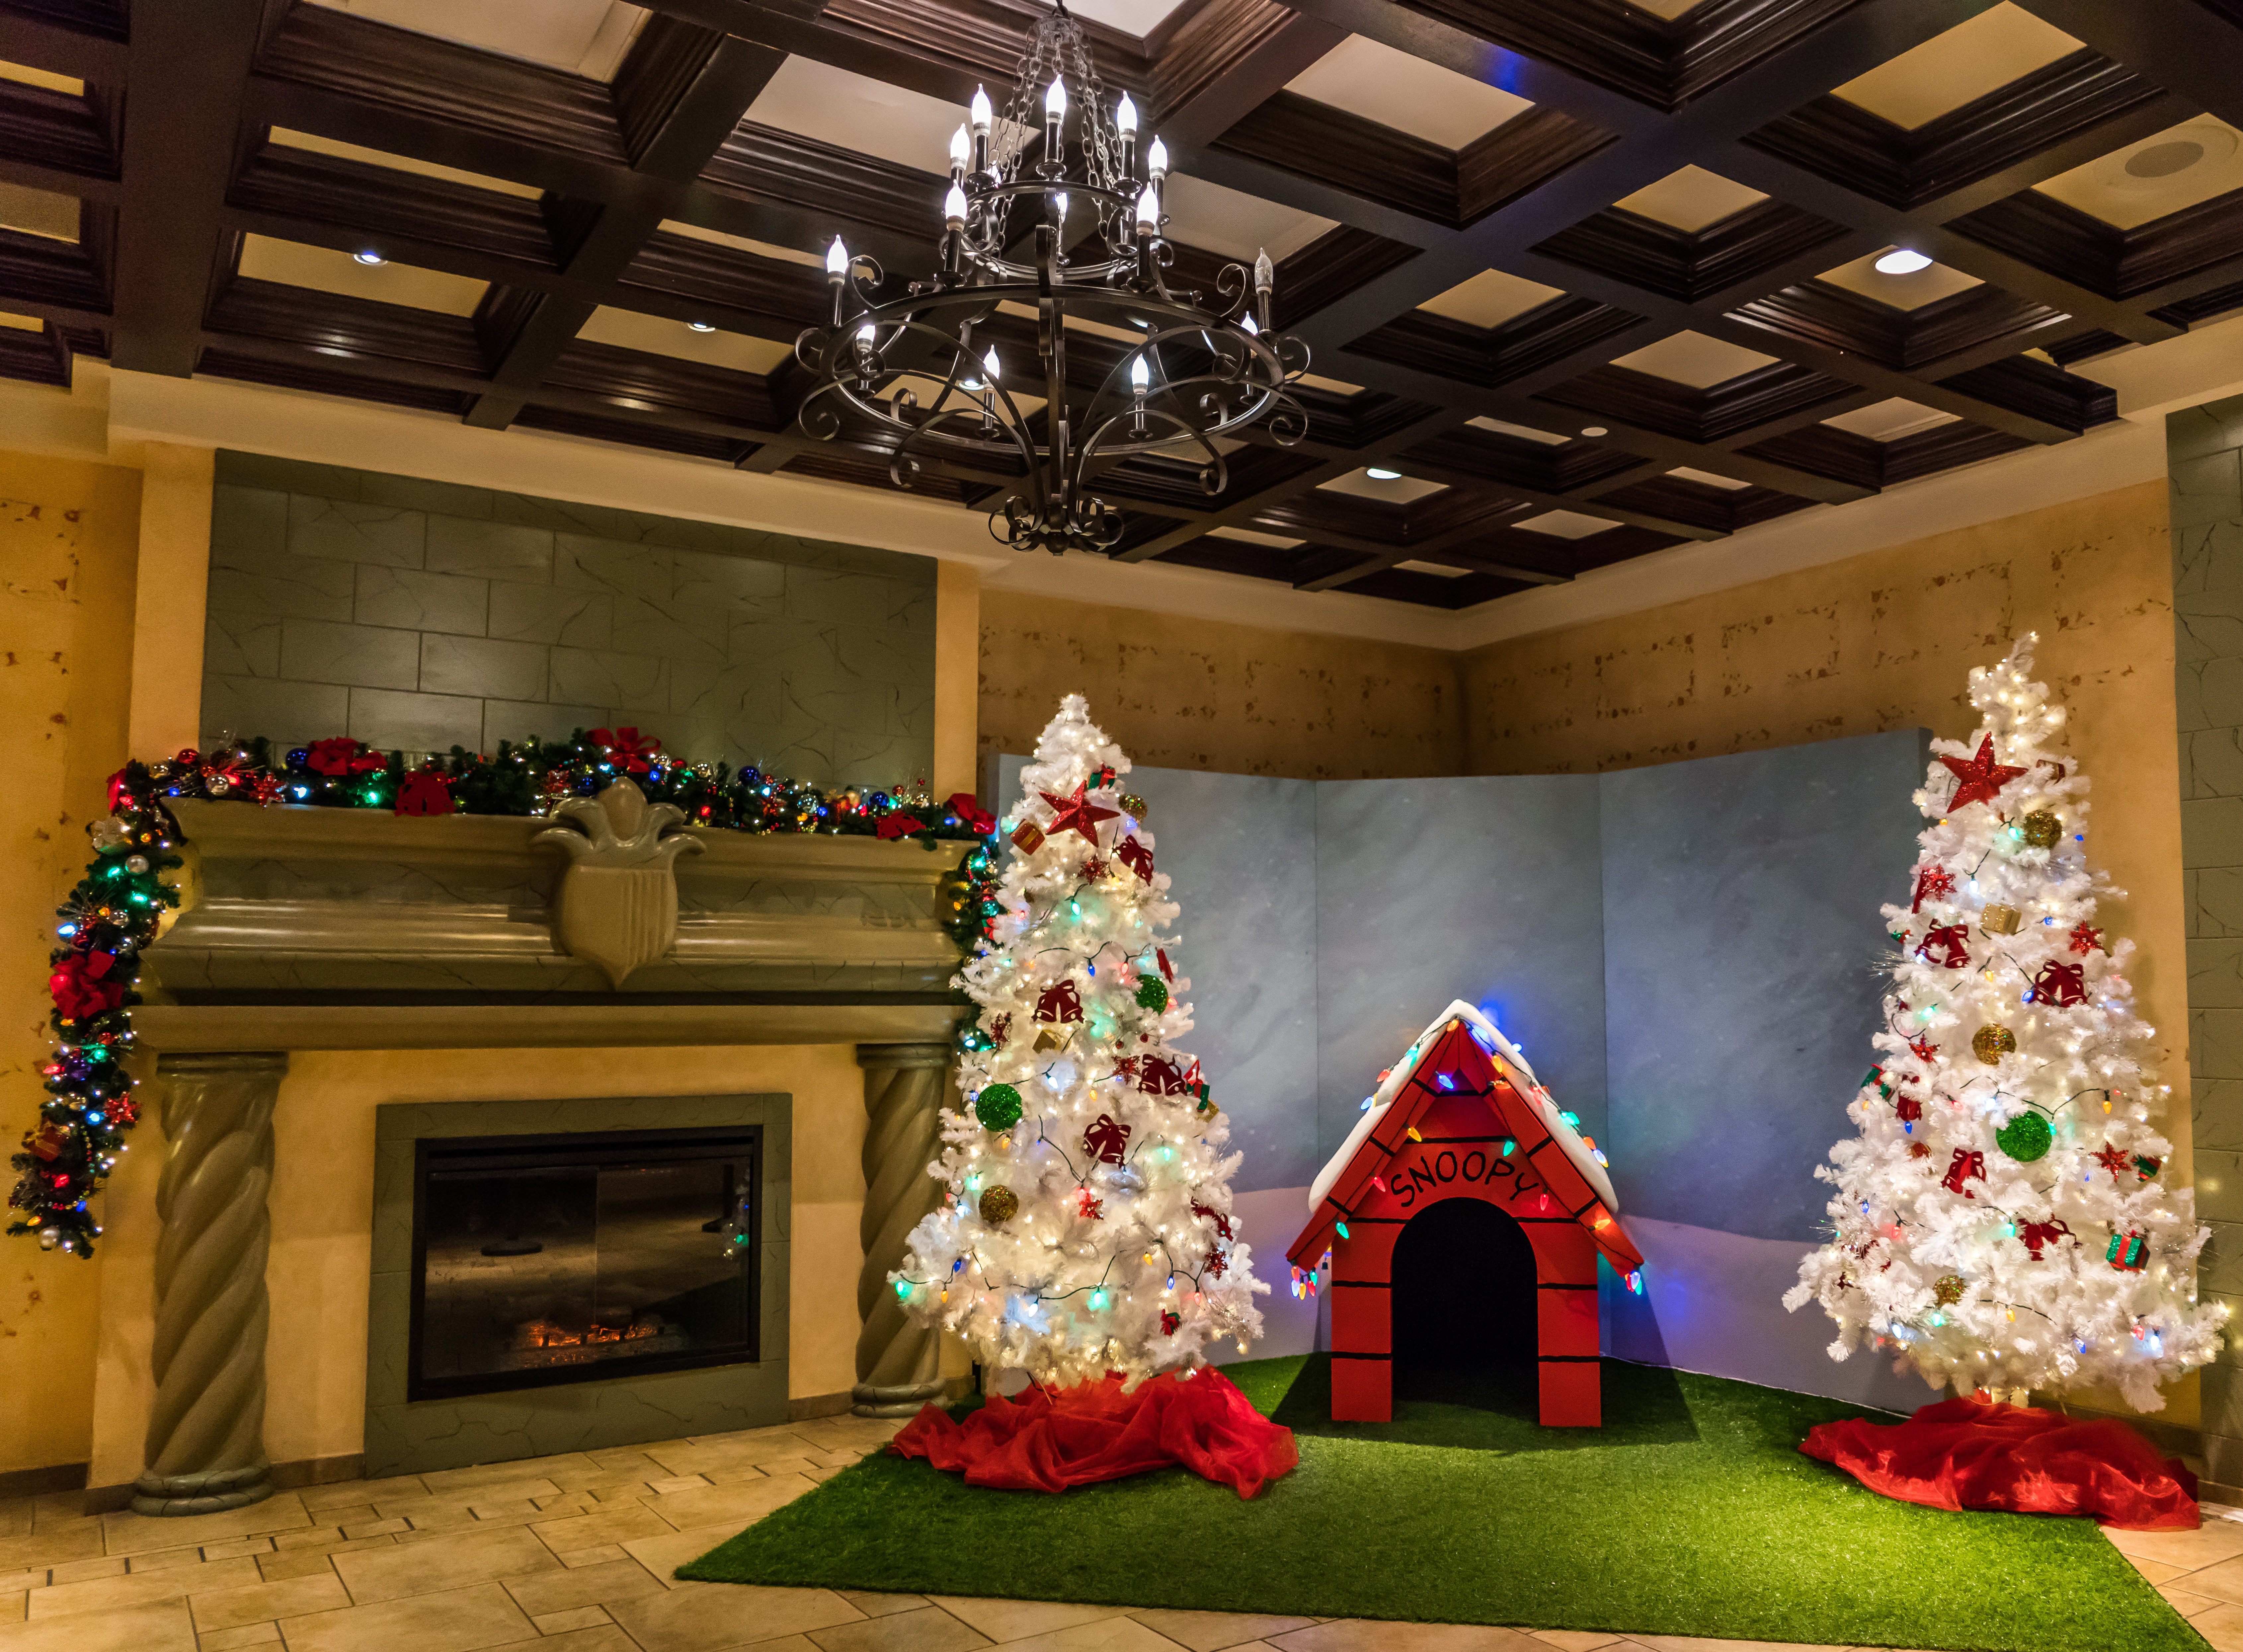
winter, celebration, decoration, holiday, fireplace, christmas, decor, season, festive, christmas decoration, design, decorative, seasonal, december, xmas, merry, white christmas trees